Martha Hennessy

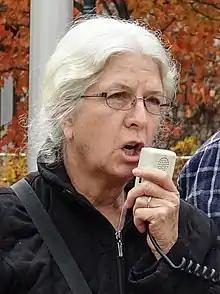
Hennessy in 2016

Martha Hennessy (born July 11, 1955) is an American Catholic peace activist and member of the Catholic Worker Movement co-founded by her grandmother, Dorothy Day.